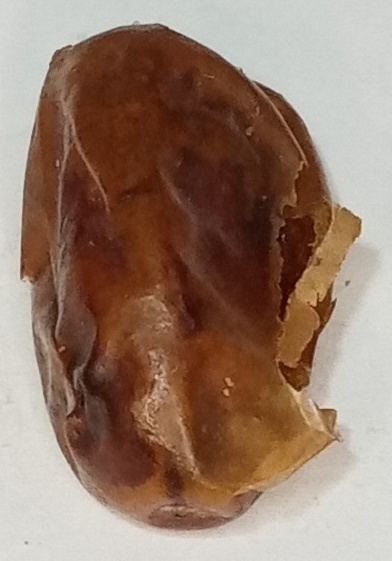
Variety: fasli-toto
Size: large
Grade: grade-1